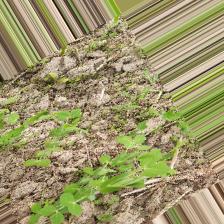
Label: Normal